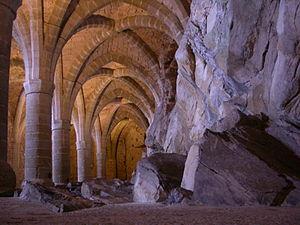
Le château de Chillon, se trouve sur les rives du lac Léman, à Veytaux en Suisse. De forme oblongue, le château mesure 110 mètres de long pour 50 mètres de large, le donjon culmine à 25 mètres. C'est une importante attraction touristique. Successivement occupé par la maison de Savoie puis par les Bernois dès 1536 et jusqu'en 1798, il appartient désormais à l'État de Vaud. Le château est le monument historique le plus visité de Suisse. En 2019, le château a connu un record de fréquentation historique avec plus de 430'000 entrées. La forteresse accueille des visiteurs du monde. En juin 2020, le château de Chillon ouvrira les portes de son nouveau pavillon-cafétériat : le Café Byron.